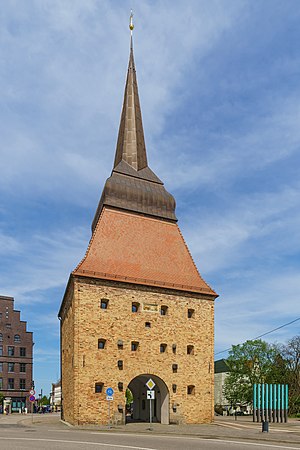
Rostock / Galleri
Rostock er en by og hansestad i det nordøstlige Tyskland, beliggende i delstaten Mecklenburg-Vorpommern nær floden Warnows udmunding i Østersøen. Byen har 207.513 indbyggere og fik som tysk by købstadsrettigheder allerede i 1218, men blev oprindelig grundlagt af de slaviske vendere.